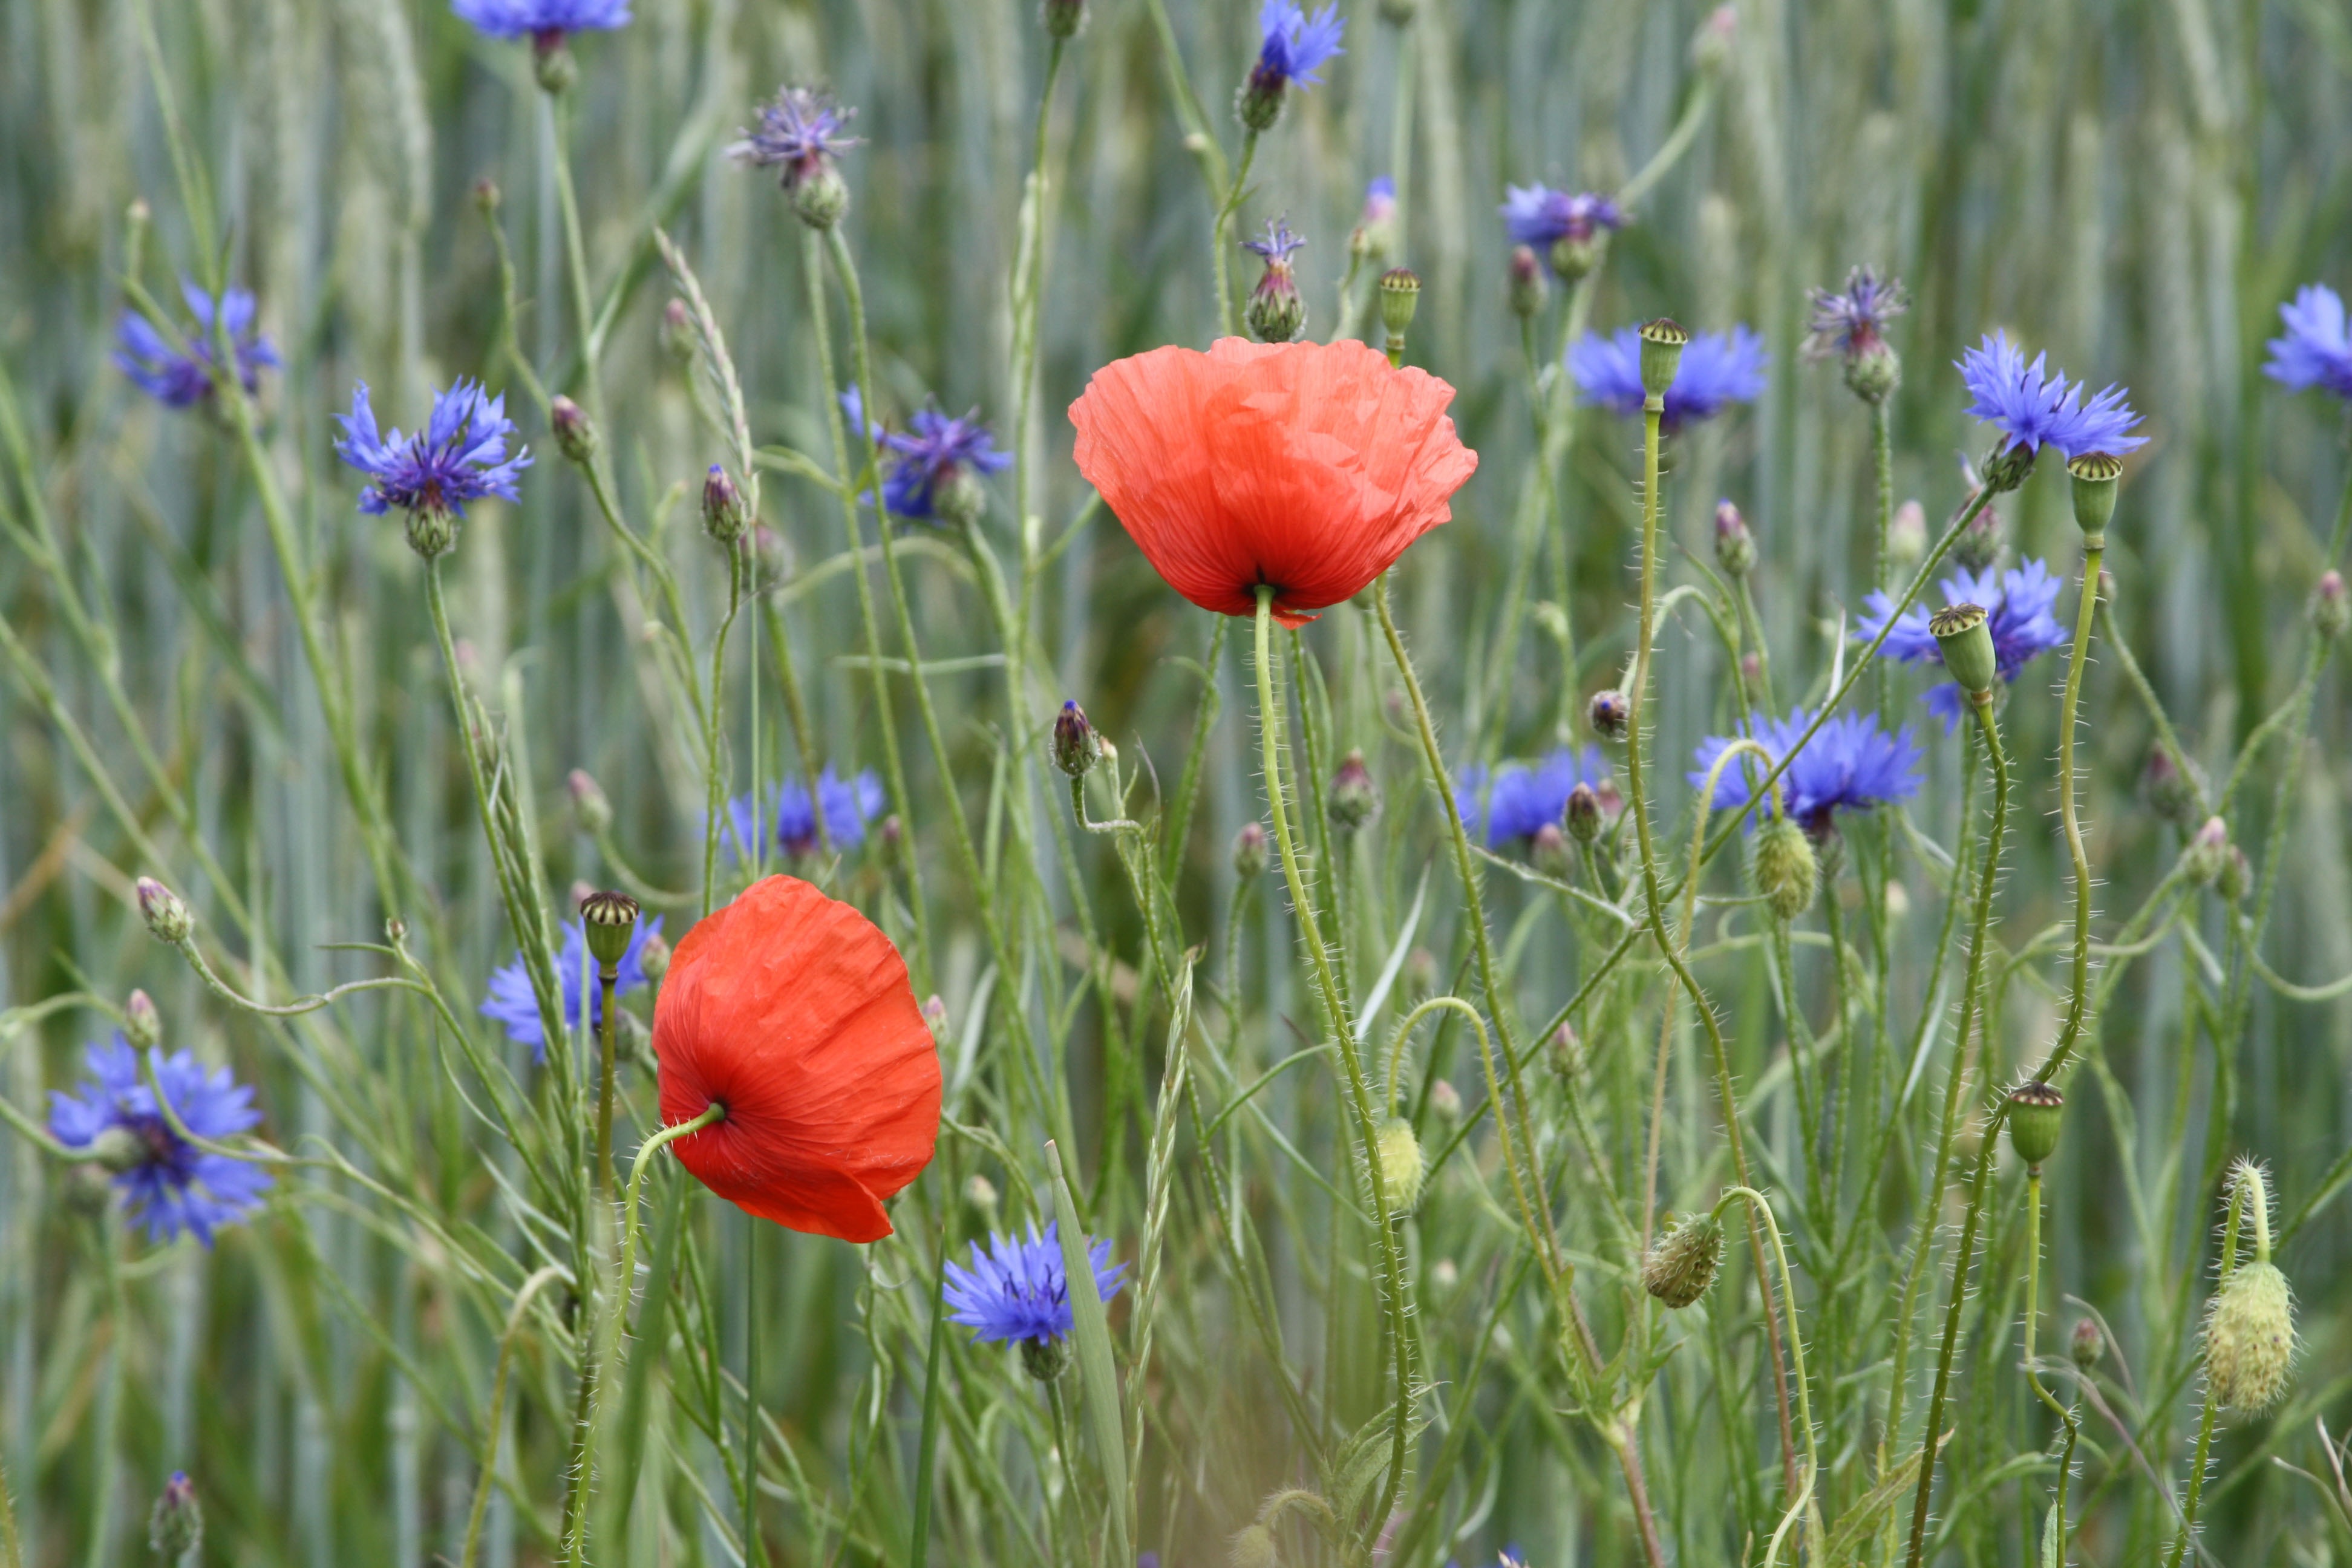
landscape, nature, grass, plant, field, meadow, prairie, flower, red, botany, flora, wildflower, flowers, pointed flower, wild flowers, poppy flower, grassland, poppy, coquelicot, summer meadow, flowering plant, field of poppies, grass family, land plant